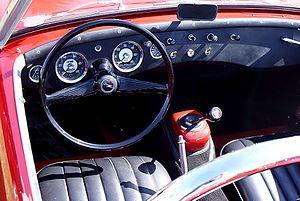
Donna Mae Mims, dite Pink Lady, ou The pink lady of racing, née le 1ᵉʳ juillet 1927 et décédée le 6 octobre 2009 âgée de 82 ans, est une pilote automobile américaine, en voitures de sport sur circuits.